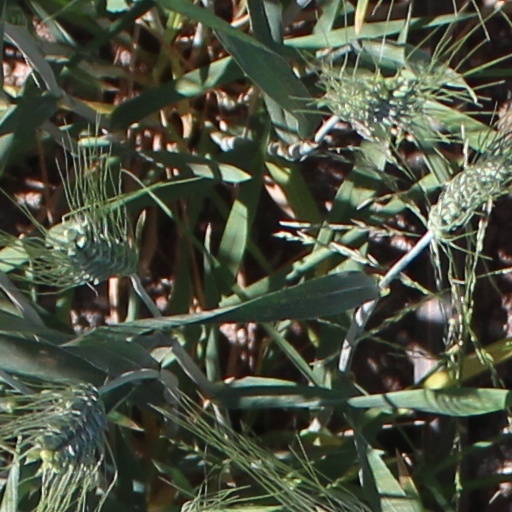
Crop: wheat